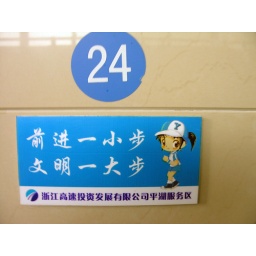
Cartoon girl on sign above urinal in toilet at highway refreshment stop on highway between Shanghai and Hangzhou.